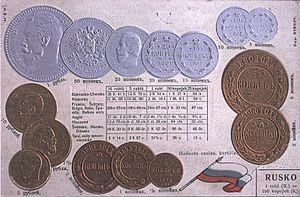
Le rouble impérial russe est l'unité monétaire principale de l'Empire russe de 1584 à 1922, remplacé par le rouble soviétique à partir de 1922.